Mobile cloud computing

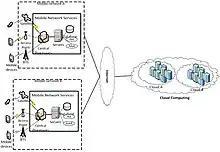
Mobile cloud architecture

MCC uses computational augmentation approaches (computations are executed remotely instead of on the device) by which resource-constraint mobile devices can utilize computational resources of varied cloud-based resources. In MCC, there are four types of cloud-based resources, namely distant immobile clouds, proximate immobile computing entities, proximate mobile computing entities, and hybrid (combination of the other three model). Giant clouds such as Amazon EC2 are in the distant immobile groups whereas cloudlet or surrogates are member of proximate immobile computing entities. Smartphones, tablets, handheld devices, and wearable computing devices are part of the third group of cloud-based resources which is proximate mobile computing entities.